Science and technology in Venezuela

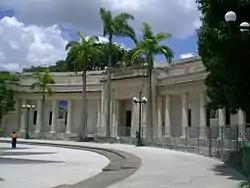
Museo de Ciencias de Caracas

Science and technology in Venezuela includes research based on exploring Venezuela's diverse ecology and the lives of its indigenous peoples.